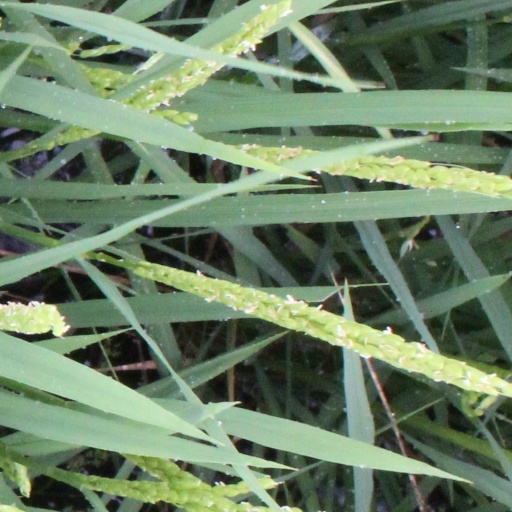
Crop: rice